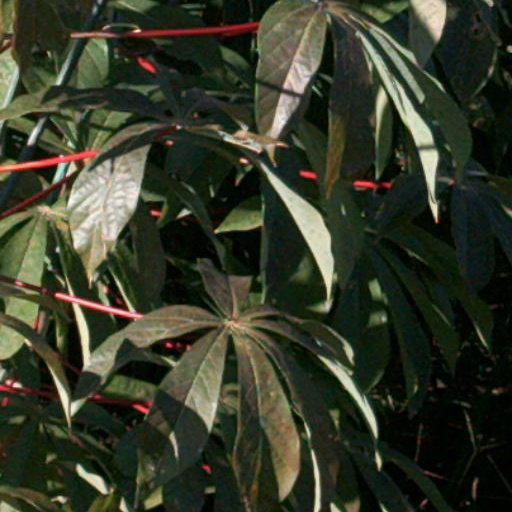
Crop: cassava